Albert Einstein House

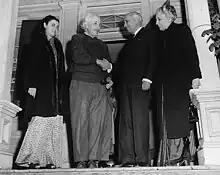
Jawaharlal Nehru, India's first Prime Minister and his daughter Indira Gandhi (future PM) meeting Einstein at 112 Mercer Street in Princeton, 1949

After Albert Einstein, the house was owned by his sculptor step-daughter Margot Einstein until her death in 1986.